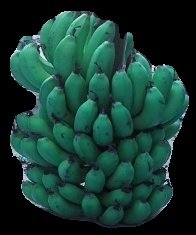
Variety: pachbale
Grade: grade2